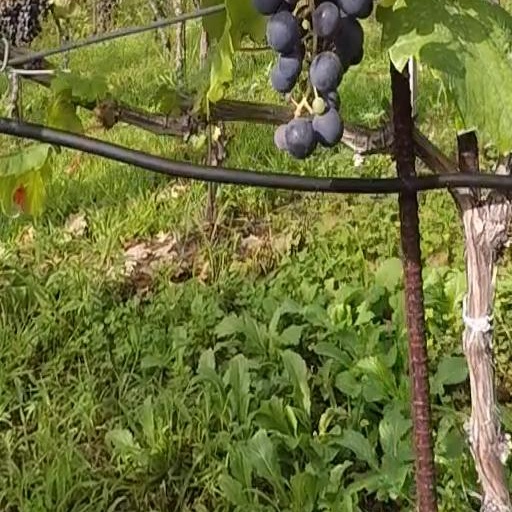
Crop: grape